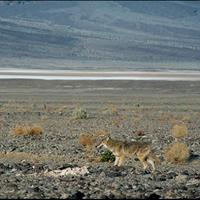
Weather: cloudy or overcast